A Solitary Blue

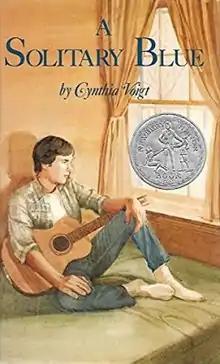
First edition, (publ. Atheneum Books)

A Solitary Blue (1983) is a novel by Cynthia Voigt. It was a Newbery Honor book in 1984. It is the third book of the Tillerman Cycle, set concurrently with "Dicey's Song" and "Come a Stranger". It revolves around Jeff Greene, a boy who struggles after being abandoned by his mother at age 7.